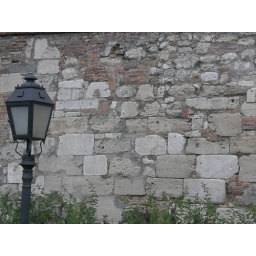
old fortress wall in castle district